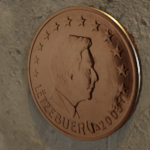
Coin value: 5cents
Country: lu
Edition: standard